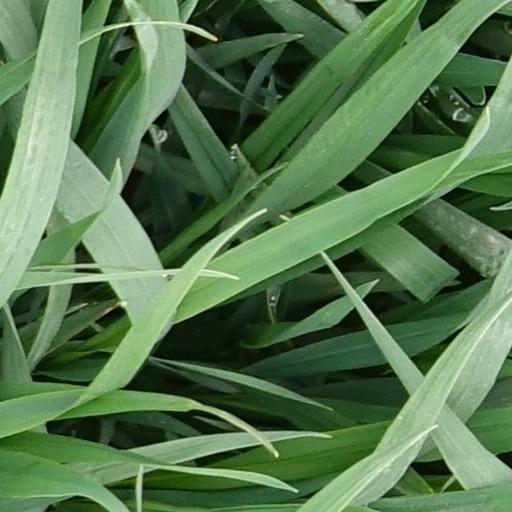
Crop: wheat